Iron Age wooden cult figures

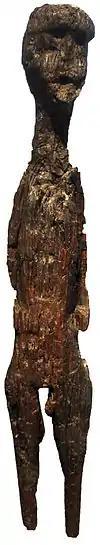
Slavic figure of a god, c. 5th century CE, from Altfriesack, Fehrbellin, Brandenburg, Germany

To date twenty three anthropomorphic figures are known from Ireland, dating from the Early Bronze Age to the Late Iron Age. The figures come from eleven wetland sites across Ireland. They include two figures known only from paper records: one from the Golden Bog of Cullen, County Tipperary, found in the late-late eighteenth century, and a second from Ballybritain, County Londonderry, found in the 1790s. In 1930, Adolf Mahr published the discovery of a prehistoric anthropomorphic figure found during turf cutting in a bog at Ralaghan, County Cavan, Ireland, called "Ralaghan Man". It has a genital opening containing a piece of white quartz, which may represent a vulva or may have been an attachment point for a penis.